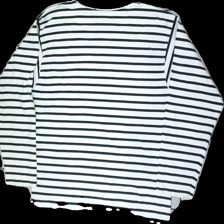
View: back
Type: Sweater
Category: Ladies
Brand: Logg (H&M)
Colors: White, Blue
Material: 100% cotton
Pattern: Striped
Cut: Regular, C-collar
Size: M
Season: All
Price range: 50-100
Recommended usage: Reuse
Comment: yellow wash